Scouting

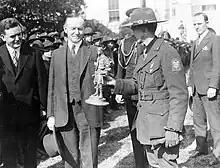
U.S. President Calvin Coolidge greeting 1500 Boy Scouts making an annual trip to the Capitol, 1927

Important elements of Scout training have their origins in Baden-Powell's experiences in education and military training. He was a 50-year-old retired army general when he wrote "Scouting for boys" and his writing inspired thousands of young people from all parts of society to get involved in activities that most had never contemplated. Comparable organizations in the English-speaking world are the Boys' Brigade and the non-militaristic Woodcraft Folk; however, they never matched the development and growth of the Scout Movement.